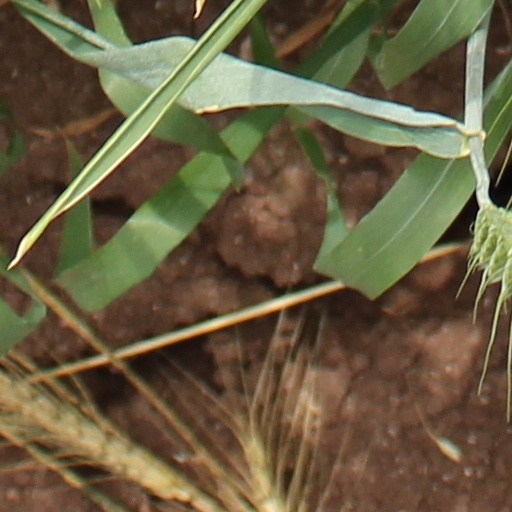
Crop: wheat